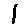
Label: 1